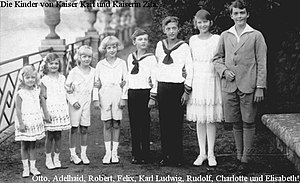
Elisabeth af Liechtenstein
Elisabeth af Liechtenstein født Elisabeth Habsburg var datter af Østrigs sidste kejserpar, Karl 1. af Østrig og Zita af Bourbon-Parma, og søster til bl.a. Otto von Habsburg. Hun blev født i Madrid, hvor familien boede hos Alfons 13. af Spanien, to måneder efter at hendes far døde af lungebetændelse. Han abdicerede 4. november 1918 efter Østrig-Ungarns kapitulation. Herefter var Habsburgernes monarki definitivt slut, Østrig blev republik, og den tidligere kongelig/kejserlige familie flyttede til Spanien.